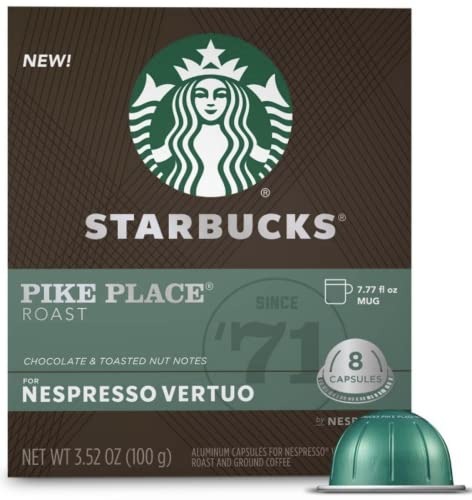
Item Name: Starbucks By Nespresso Single Origin Columbia Coffee Pods, Medium, 8 Coffee Pods
Bullet Point 1: Capsules Are Developed With And Work Perfectly With The Vertuo System. 100% Arabica Coffee, Smooth And Balanced With Toasted Walnut & Herbs Notes. Medium Roast, Kosher, Imported From Canada
Bullet Point 2: Capsules Are Developed With And Work Perfectly With The Vertuo System. 100% Arabica Coffee, Smooth And Balanced With Toasted Walnut & Herbs Notes. Medium Roast, Kosher, Imported From Canada
Bullet Point 3: Capsules Are Developed With Nespresso And Work Perfectly With The Vertuo System. 100% Arabica Coffee, Smooth And Balanced With Toasted Walnut & Herbs Notes. Medium Roast, Kosher, Imported From Canada
Bullet Point 4: Capsules Are Developed With And Work Perfectly With The Vertuo System. 100% Arabica Coffee, Smooth And Balanced With Toasted Walnut & Herbs Notes. Medium Roast, Kosher, Imported From Canada
Bullet Point 5: Smooth ; Balanced
Product Description: Single Origin Colombia Medium Roast Coffee Capsules For Vertuo, 8 Count, 100G/3.5 Oz. Box Enjoy The Authentic Café Taste Of Coffee At Home Like Never Before On Vertuo Machines. Made With The Finest Quality Coffee That You Know And Love, Capsules Are Developed With To Work Perfectly With The Vertuo System By Capsules Are Made From Aluminum And Fully Recyclable Through The Recycling Program Each Cup Of Single-Origin Colombia Medium Roast Coffee Is Balanced And Nutty, Made With 100% Arabica Coffee Beans, And Perfect For Every Day. This Medium-Roast Coffee Has A Profile Level Intensity Of 7 With Balanced And Nutty Notes And Is Crafted With 100% Colombian Coffee Beans Each Capsule For Vertuo Machines Easily Brews A 230 Ml Mug Enjoy The High-Quality Coffee That You Know And Love With This Box Of 8 Coffee Capsules Capsules Are Developed With And Work Perfectly With The Vertuo System. 100% Arabica Coffee, Smooth And Balanced With Toasted Walnut & Herbs Notes. Medium Roast, Kosher, Imported From Canada. Capsules Are Developed With And Work Perfectly With The Vertuo System. 100% Arabica Coffee, Smooth And Balanced With Toasted Walnut & Herbs Notes. Medium Roast, Kosher, Imported From Canada. Capsules Are Developed With And Work Perfectly With The Vertuo System. 100% Arabica Coffee, Smooth And Balanced With Toasted Walnut & Herbs Notes. Medium Roast, Kosher, Imported From Canada. Capsules Are Developed With And Work Perfectly With The Vertuo System. 100% Arabica Coffee, Smooth And Balanced With Toasted Walnut & Herbs Notes. Medium Roast, Kosher, Imported From Canada. Smooth ; Balanced
Value: nan
Unit: None

Price: 12.17